Tennis

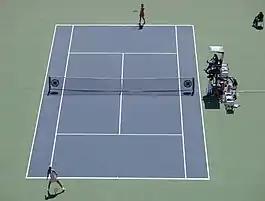
Two players before a serve.

Tennis balls were originally made of cloth strips stitched together with thread and stuffed with feathers. Modern tennis balls are made of hollow vulcanized rubber with a felt coating. Traditionally white, the predominant colour was gradually changed to optic yellow in the latter part of the 20th century to allow for improved visibility. Tennis balls must conform to certain criteria for size, weight, deformation, and bounce to be approved for regulation play. The International Tennis Federation (ITF) defines the official diameter as . Balls must weigh between . Tennis balls were traditionally manufactured in the United States and Europe. Although the process of producing the balls has remained virtually unchanged for the past 100 years, the majority of manufacturing now takes place in the Far East. The relocation is due to cheaper labour costs and materials in the region. Tournaments that are played under the ITF Rules of Tennis must use balls that are approved by the International Tennis Federation (ITF) and be named on the official ITF list of approved tennis balls.